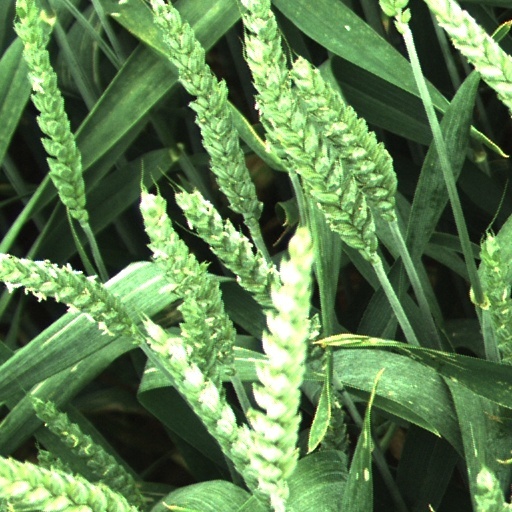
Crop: wheat